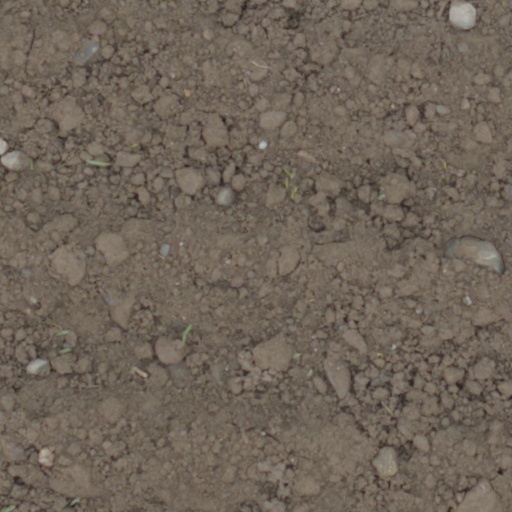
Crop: wheat